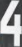
Number: 4